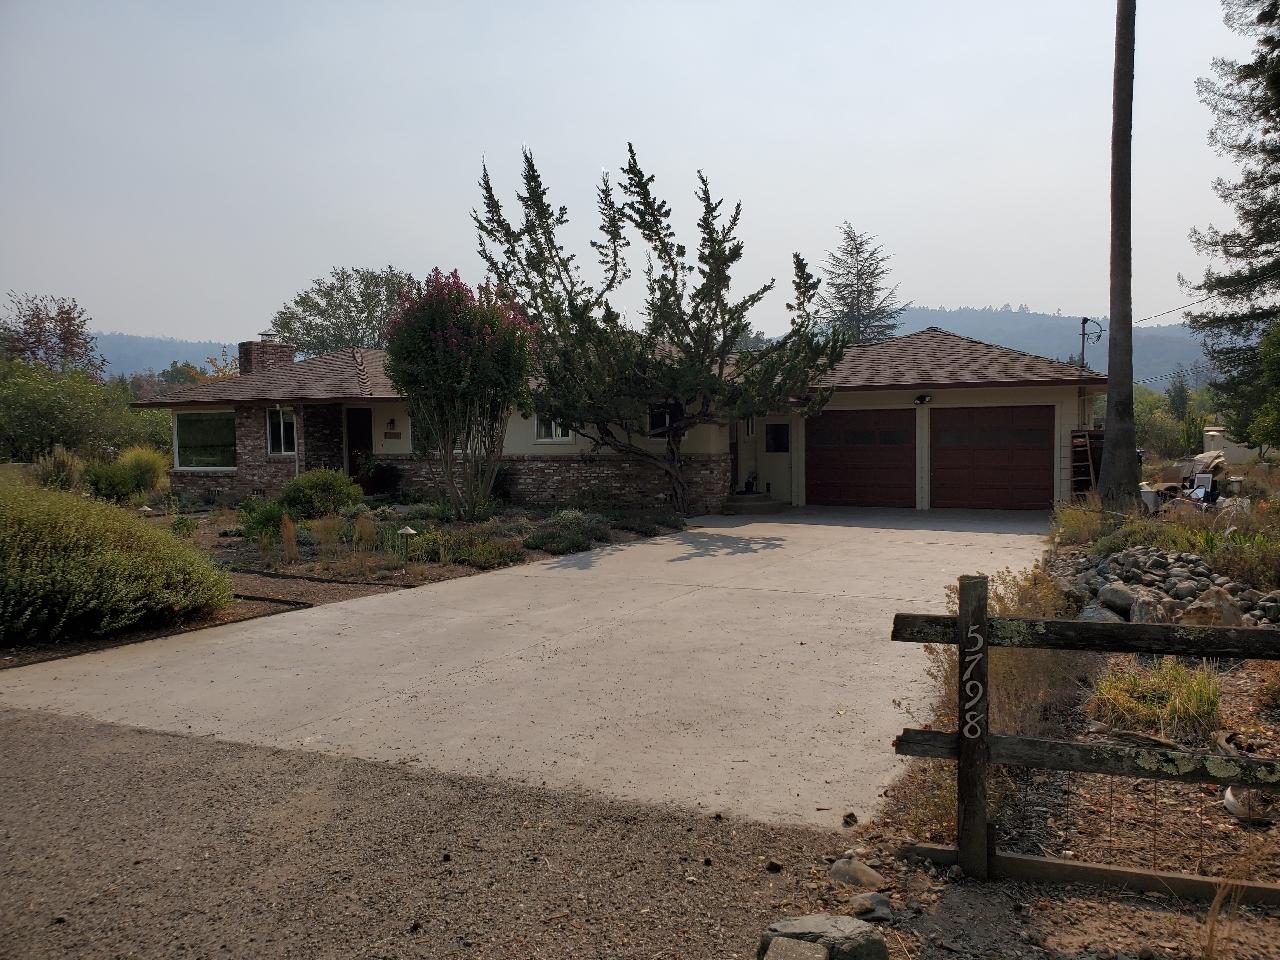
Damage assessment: no_damage